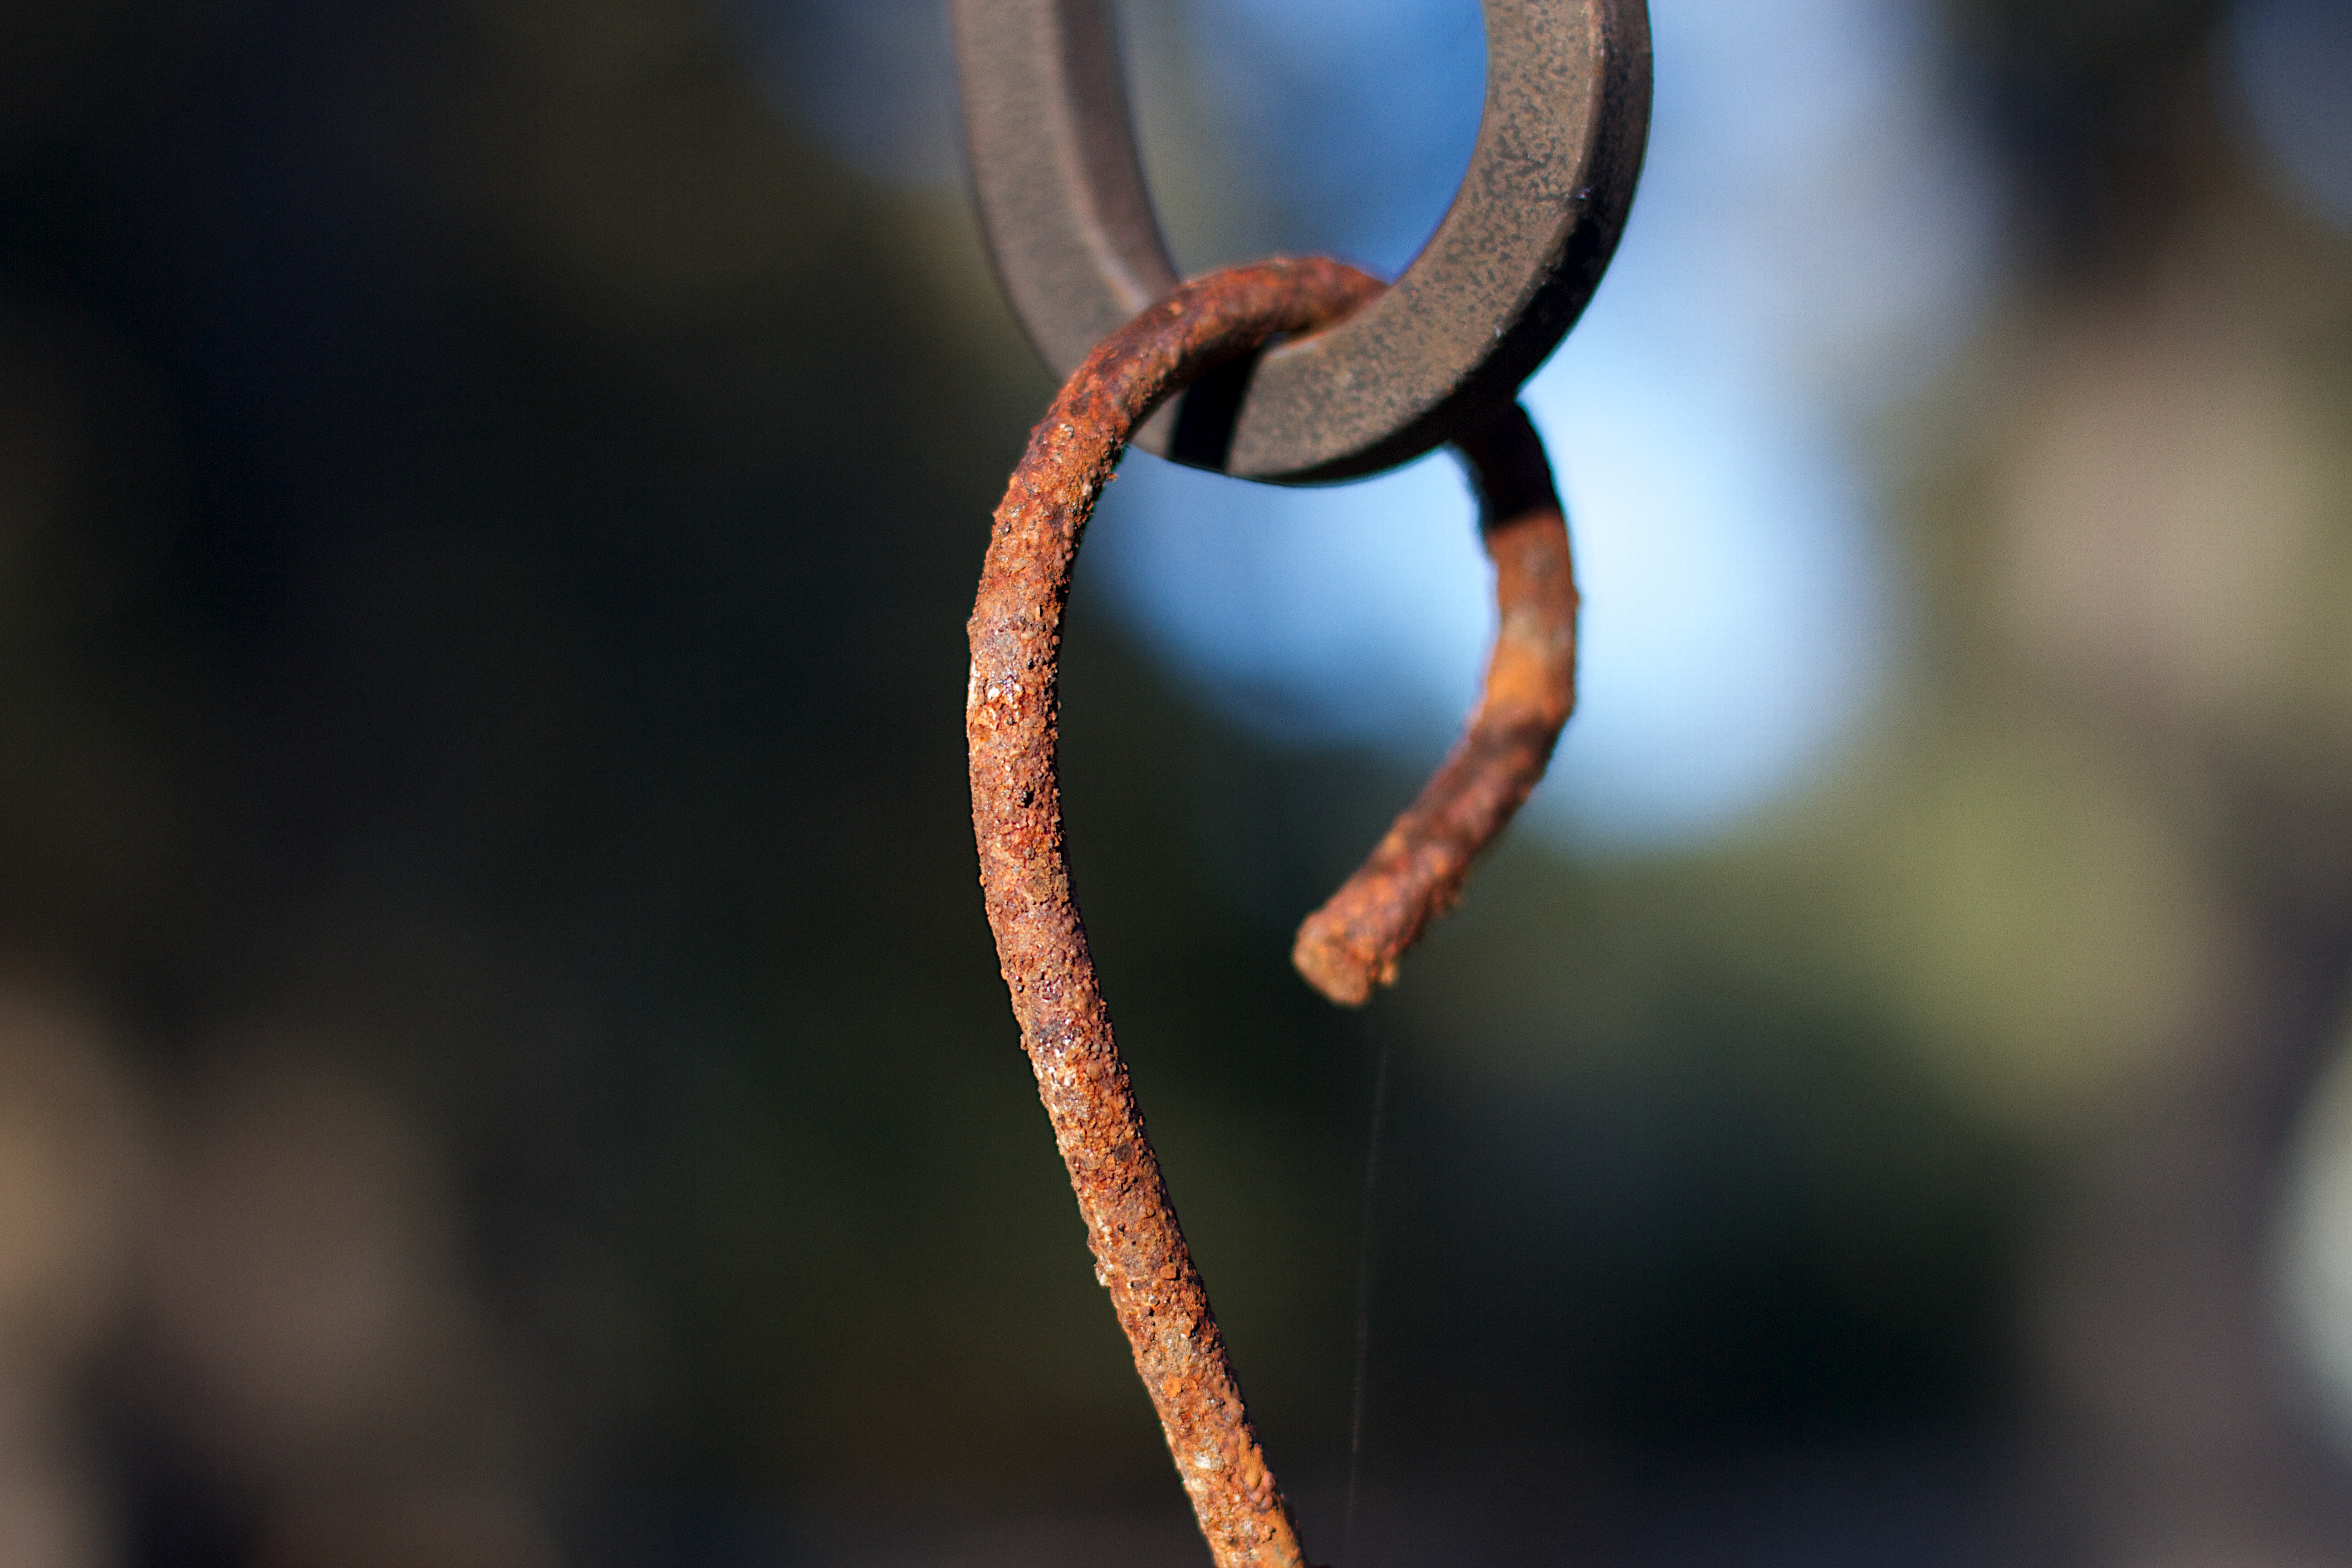
nature, branch, plant, photography, leaf, flower, flora, twig, close up, bud, macro photography, plant stem